The Pawnbroker

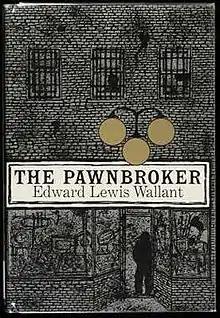
First edition (Harcourt Brace & World)

The Pawnbroker (1961) is a novel by Edward Lewis Wallant which tells the story of Sol Nazerman, a concentration camp survivor who suffers flashbacks of his past Nazi imprisonment as he tries to cope with his daily life operating a pawn shop in East Harlem. It was adapted into a motion picture by Sidney Lumet.